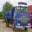
Label: truck